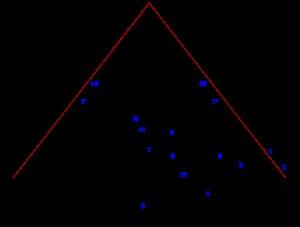
La pyramide de Khéops ou grande pyramide de Gizeh est un monument construit par les Égyptiens de l'Antiquité, formant une pyramide à base carrée. Tombeau présumé du pharaon Khéops, elle fut édifiée il y a plus de 4 500 ans, sous la IVᵉ dynastie, au centre du complexe funéraire de Khéops se situant à Gizeh en Égypte. Elle est la plus grande des pyramides de Gizeh.
Le complexe funéraire de Khéops fut érigé sous la IVᵉ dynastie. Composé d'un temple funéraire, de pyramides subsidiaires, d'annexes et d'une vaste nécropole de fonctionnaires contemporains de Khéops, le complexe est toutefois dominé par la pyramide de Khéops, la plus grande des pyramides d'Égypte qui fut, jusqu'au début du XXᵉ siècle, le plus volumineux et le plus massif monument jamais construit. Elle a détenu le record de la hauteur durant 4 000 ans. Elle est considérée, depuis au moins deux-mille ans, comme une des Sept Merveilles du monde. Les savants du XIXᵉ siècle se jugeaient incapables de reproduire les prouesses techniques de la pyramide. Des théories pseudo-scientifiques, mystiques, voire farfelues sont alors apparues afin de tenter d'en percer les mystères. Mais la pyramide est avant tout un tombeau faisant partie d'un vaste complexe pyramidal classique de l'Ancien Empire, représentant une des plus pures et des plus abstraites œuvres d'art jamais conçues.